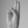
ASL letter: U